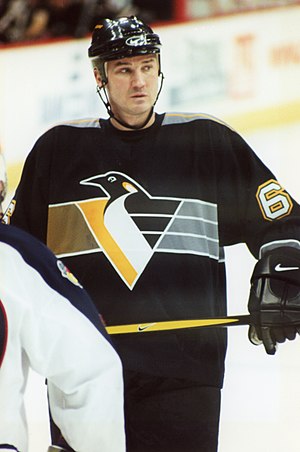
Pittsburgh Penguins / 'Fredede' numre
Mario Lemieux.
Pittsburgh Penguins er et professionelt ishockeyhold der spiller i den bedste nordamerikanske række NHL. Klubben spiller sine hjemmekampe i PPG Paints Arena i Pittsburgh, Pennsylvania. Klubben har vundet Stanley Cuppen 4 gange. De to første gange var i 1991 og 1992, hvor klubben var anført af spillere som Mario Lemieux, Jaromir Jagr, Kevin Stevens, Paul Coffey og med Tom Barrasso i målet. Den fjerde og sidste Stanley Cup sejr var i 2017, og med Sidney Crosby i spidsen vandt Pittsburgh Penguins 4-2 i finaleserien over Nashville Predators.